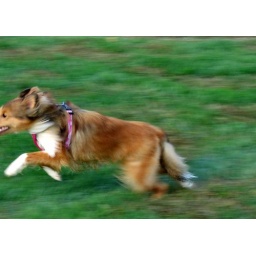
Kiyomi, free of her leash, racing around the ball field at Brown's Chapel Park.